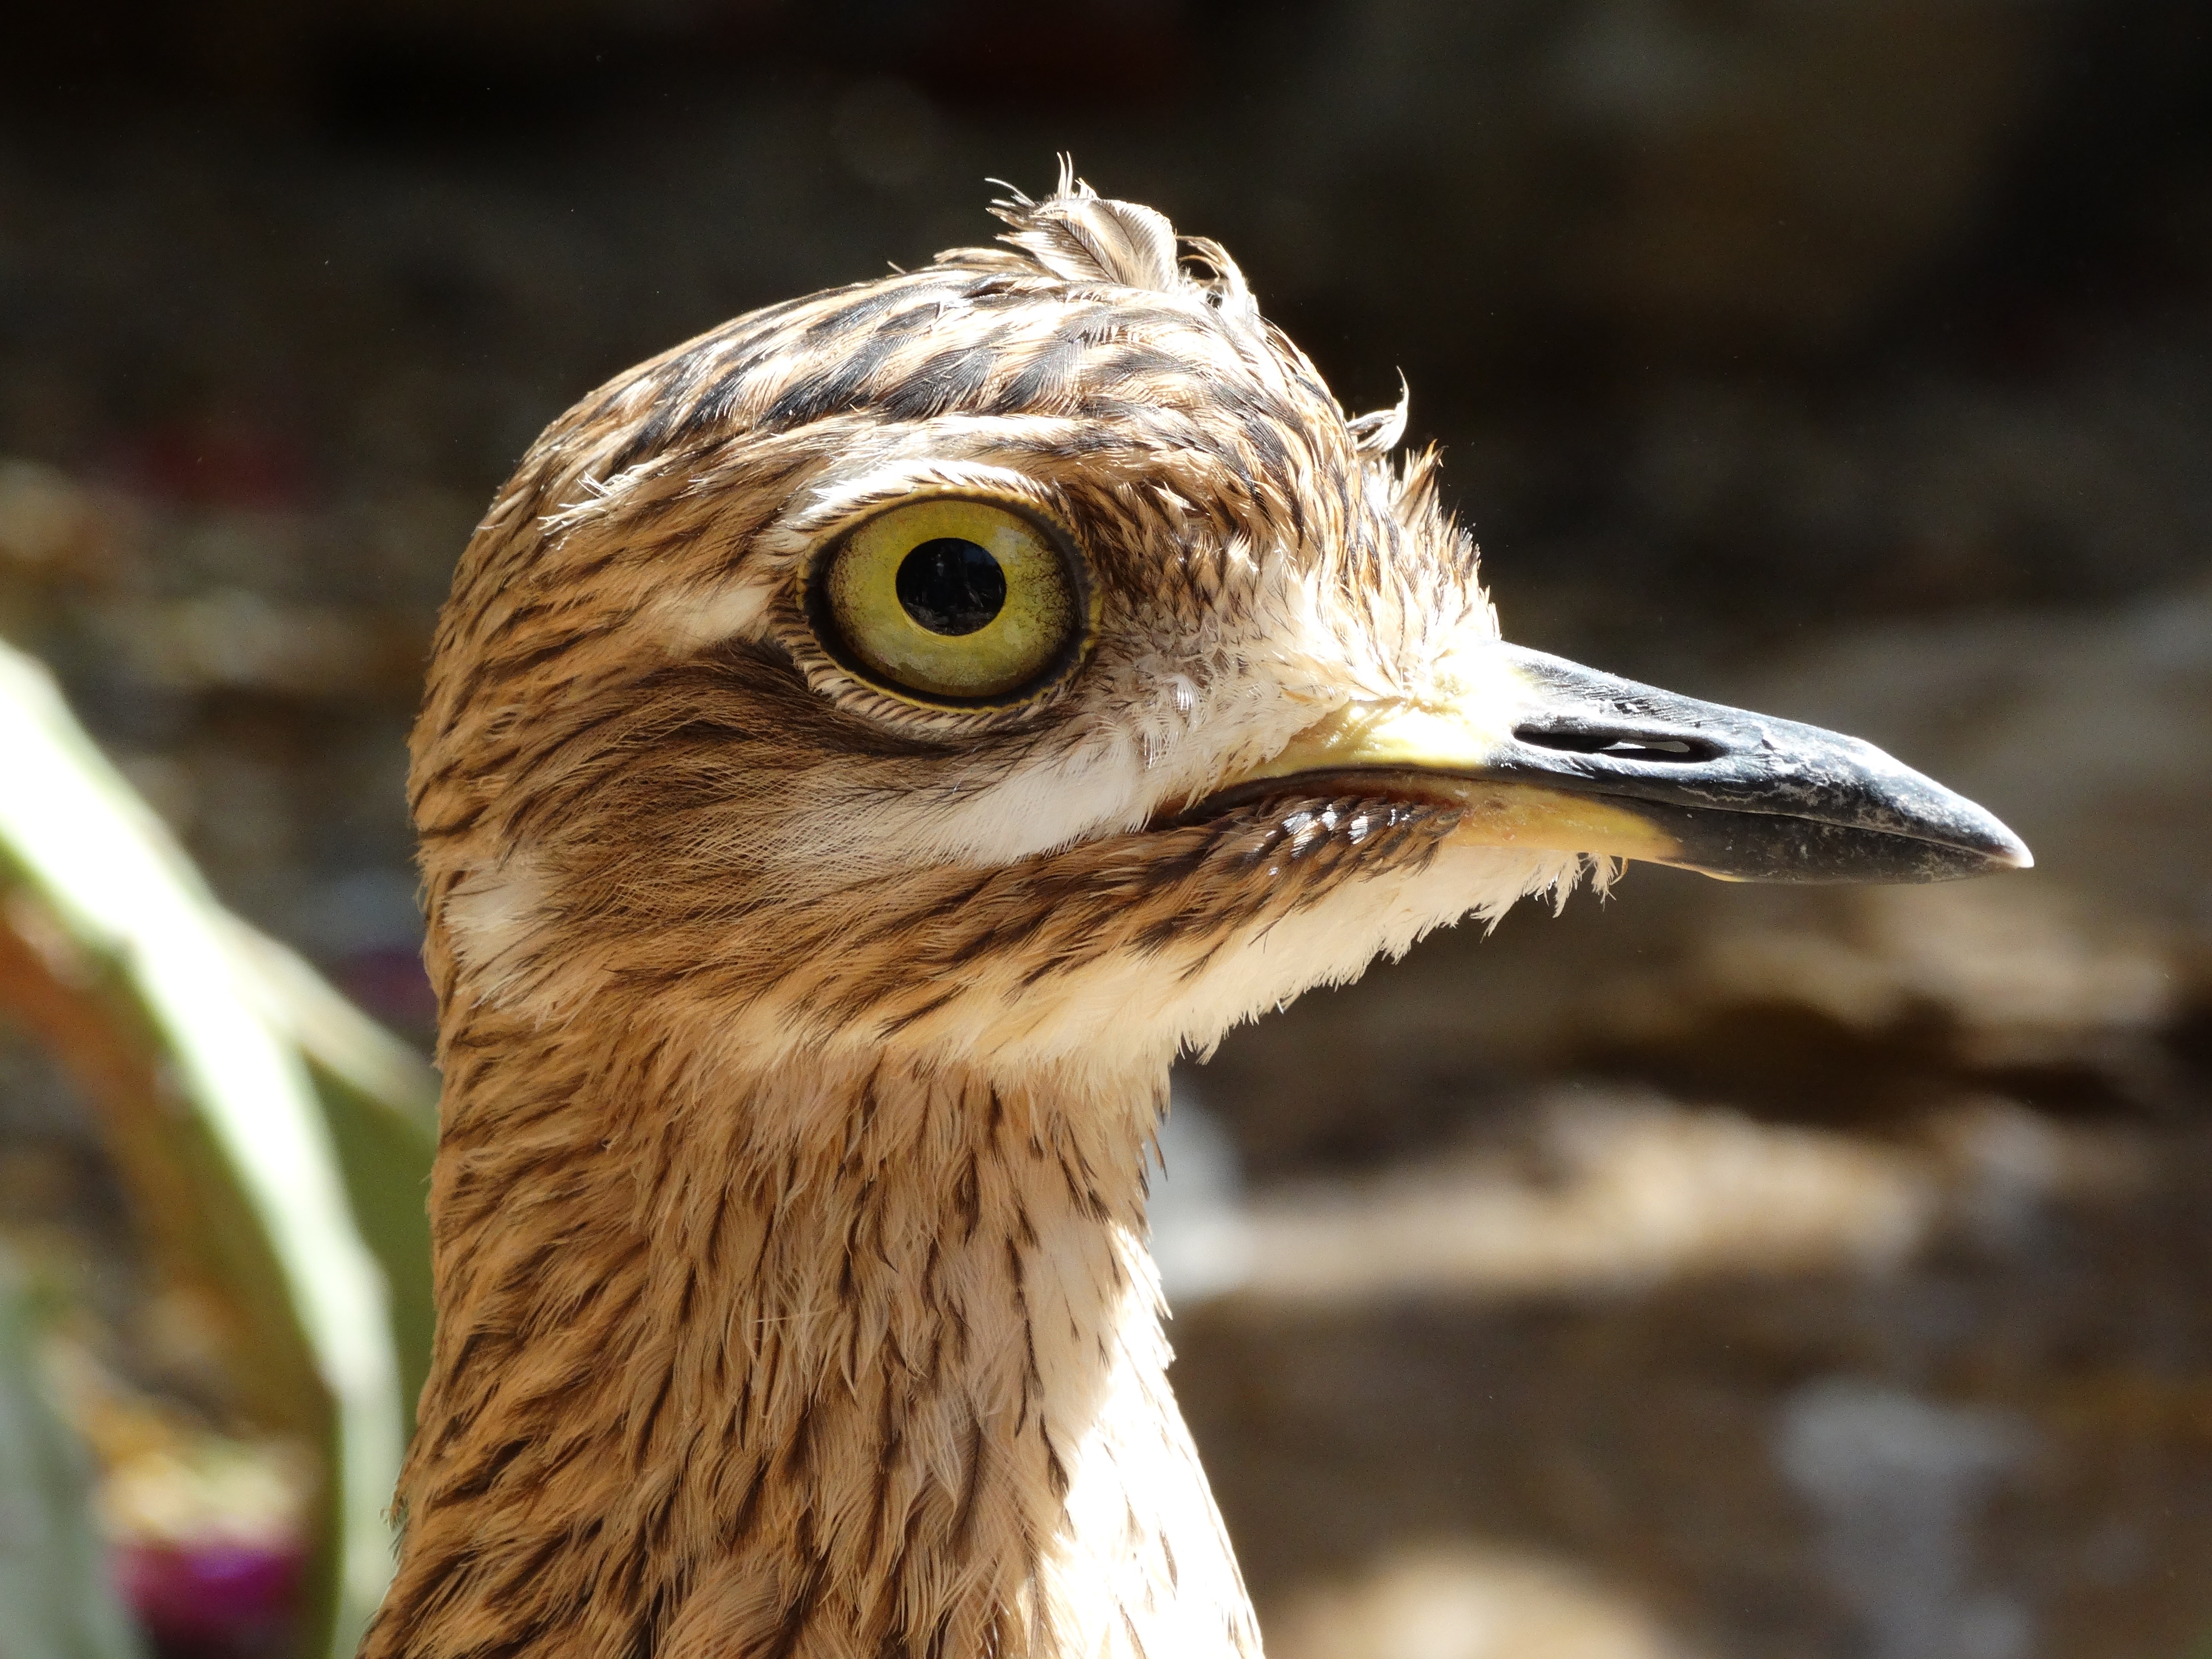
nature, bird, wing, wildlife, beak, fauna, bird of prey, close up, vertebrate, stilt walker, stone curlew